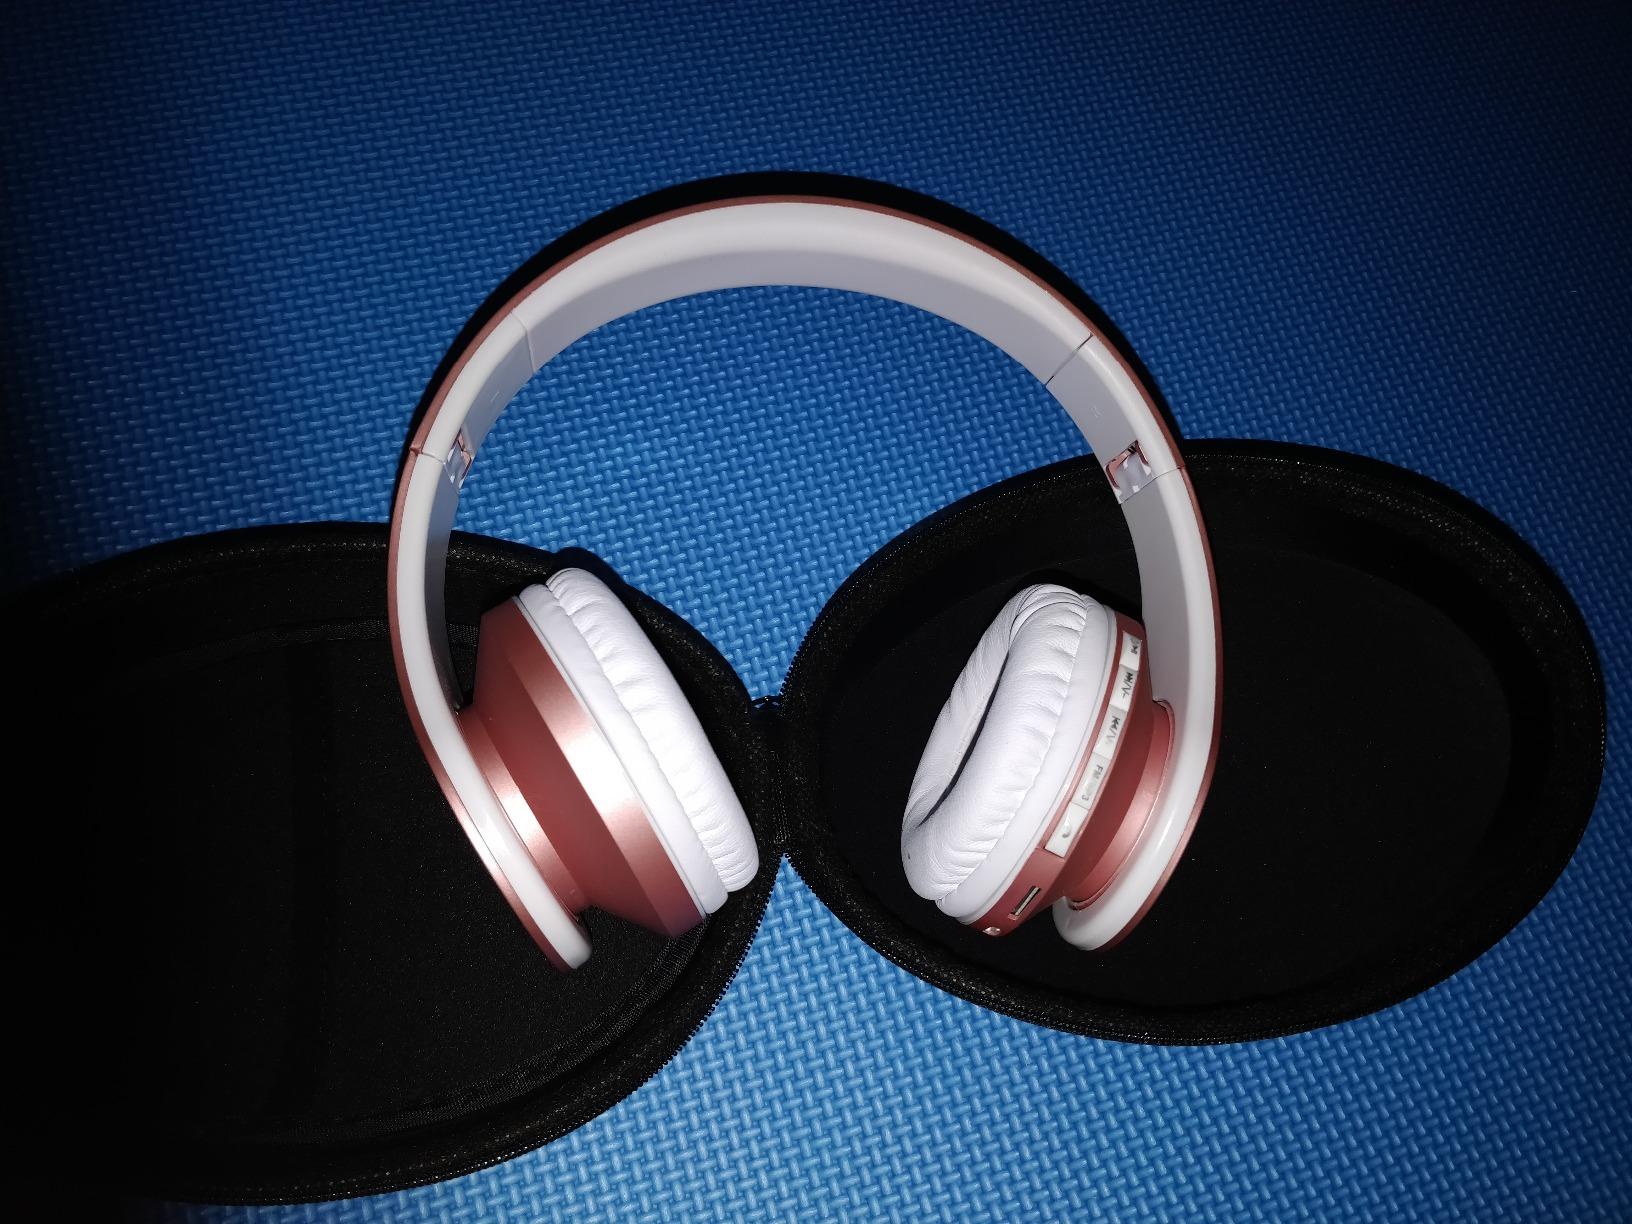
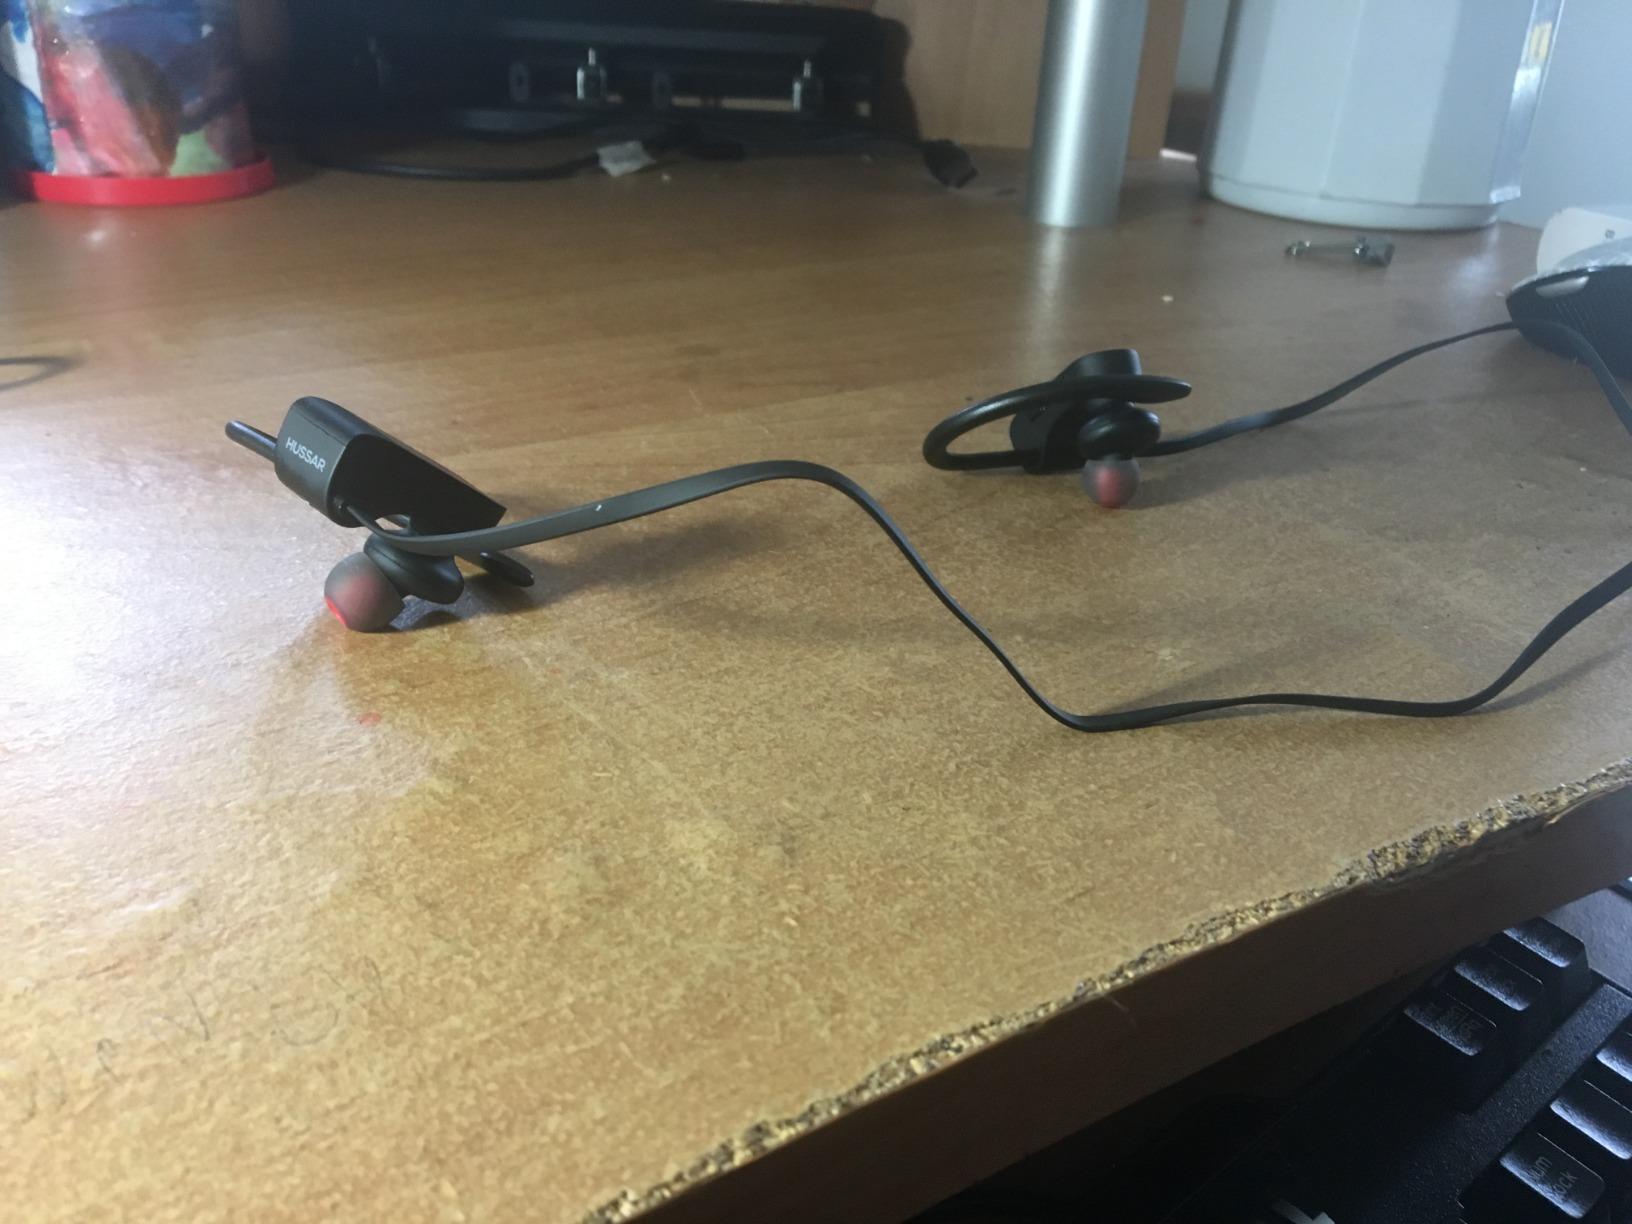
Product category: headphones
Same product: no